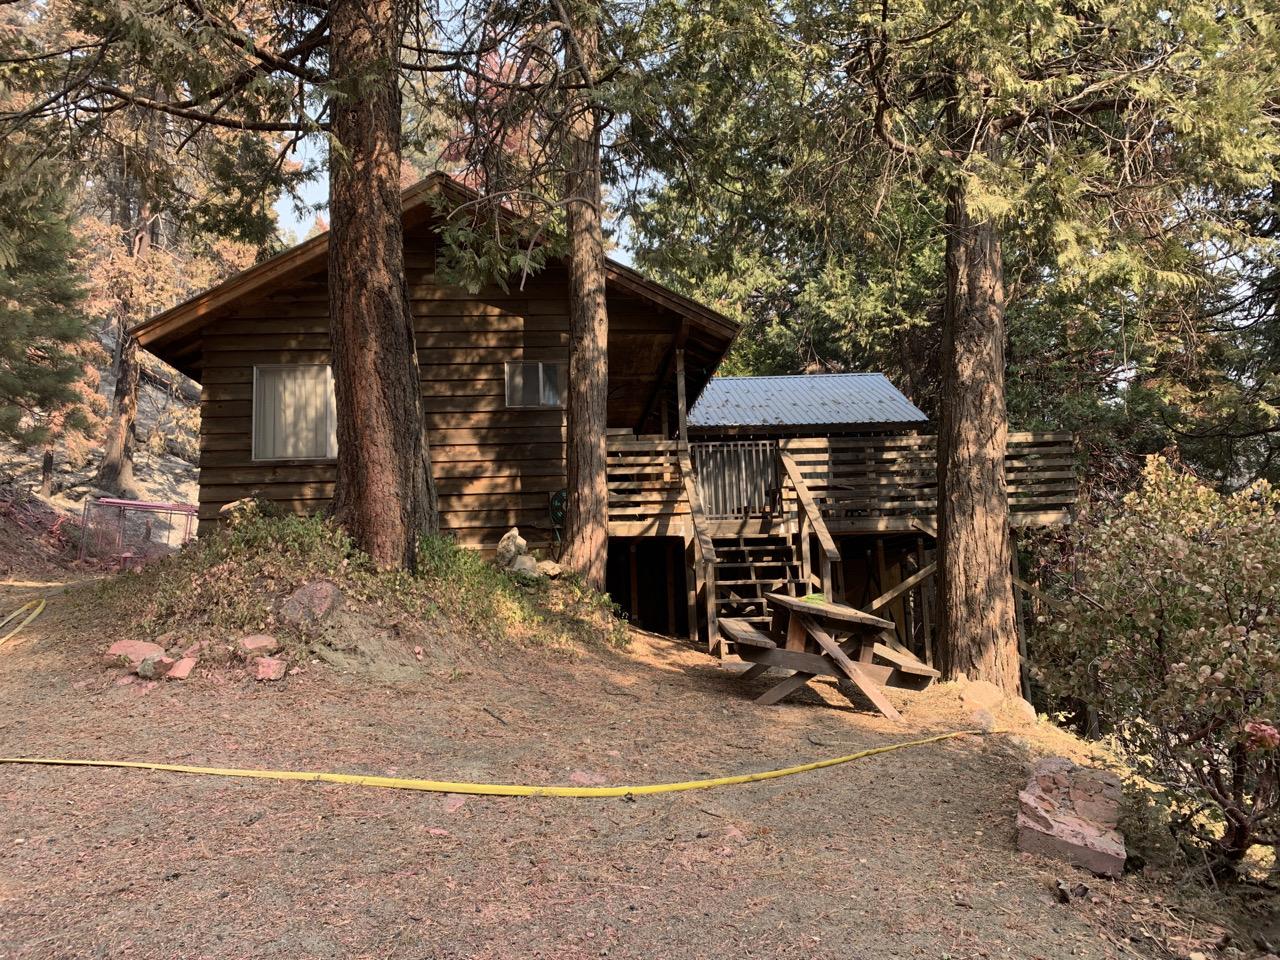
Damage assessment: no_damage